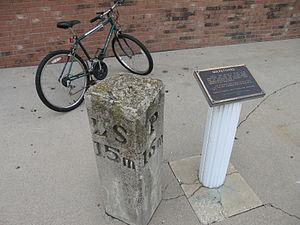
Woodville est un village du Comté de Sandusky, dans l'Ohio. Elle a été désignée Tree City USA